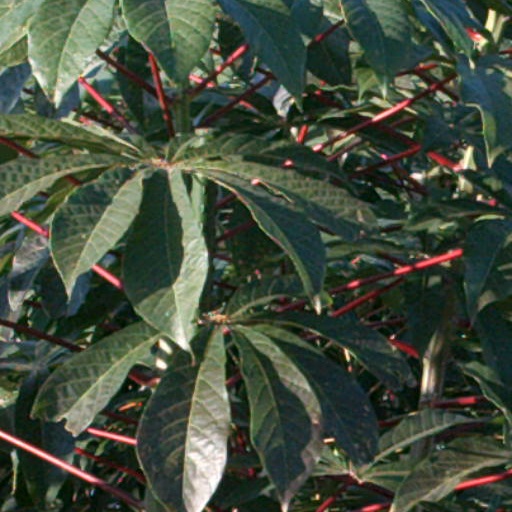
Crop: cassava